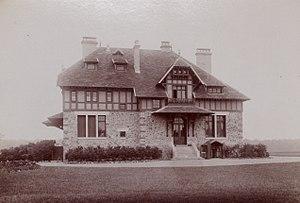
[Collection Jules Beau. Photographie sportive]
L'histoire du golf en France remonte à 1856 avec la création du premier parcours à Pau à l'instigation des Anglais installés dans la région. La Fédération française de golf voit le jour en 1912 afin d'organiser et de développer le golf amateur et professionnel en France. Plus de 60 ans plus tard, le 9 avril 1975 l'association sportive est reconnue d’utilité publique par Décret pris en Conseil d’État et agréée par le ministère des Sports.